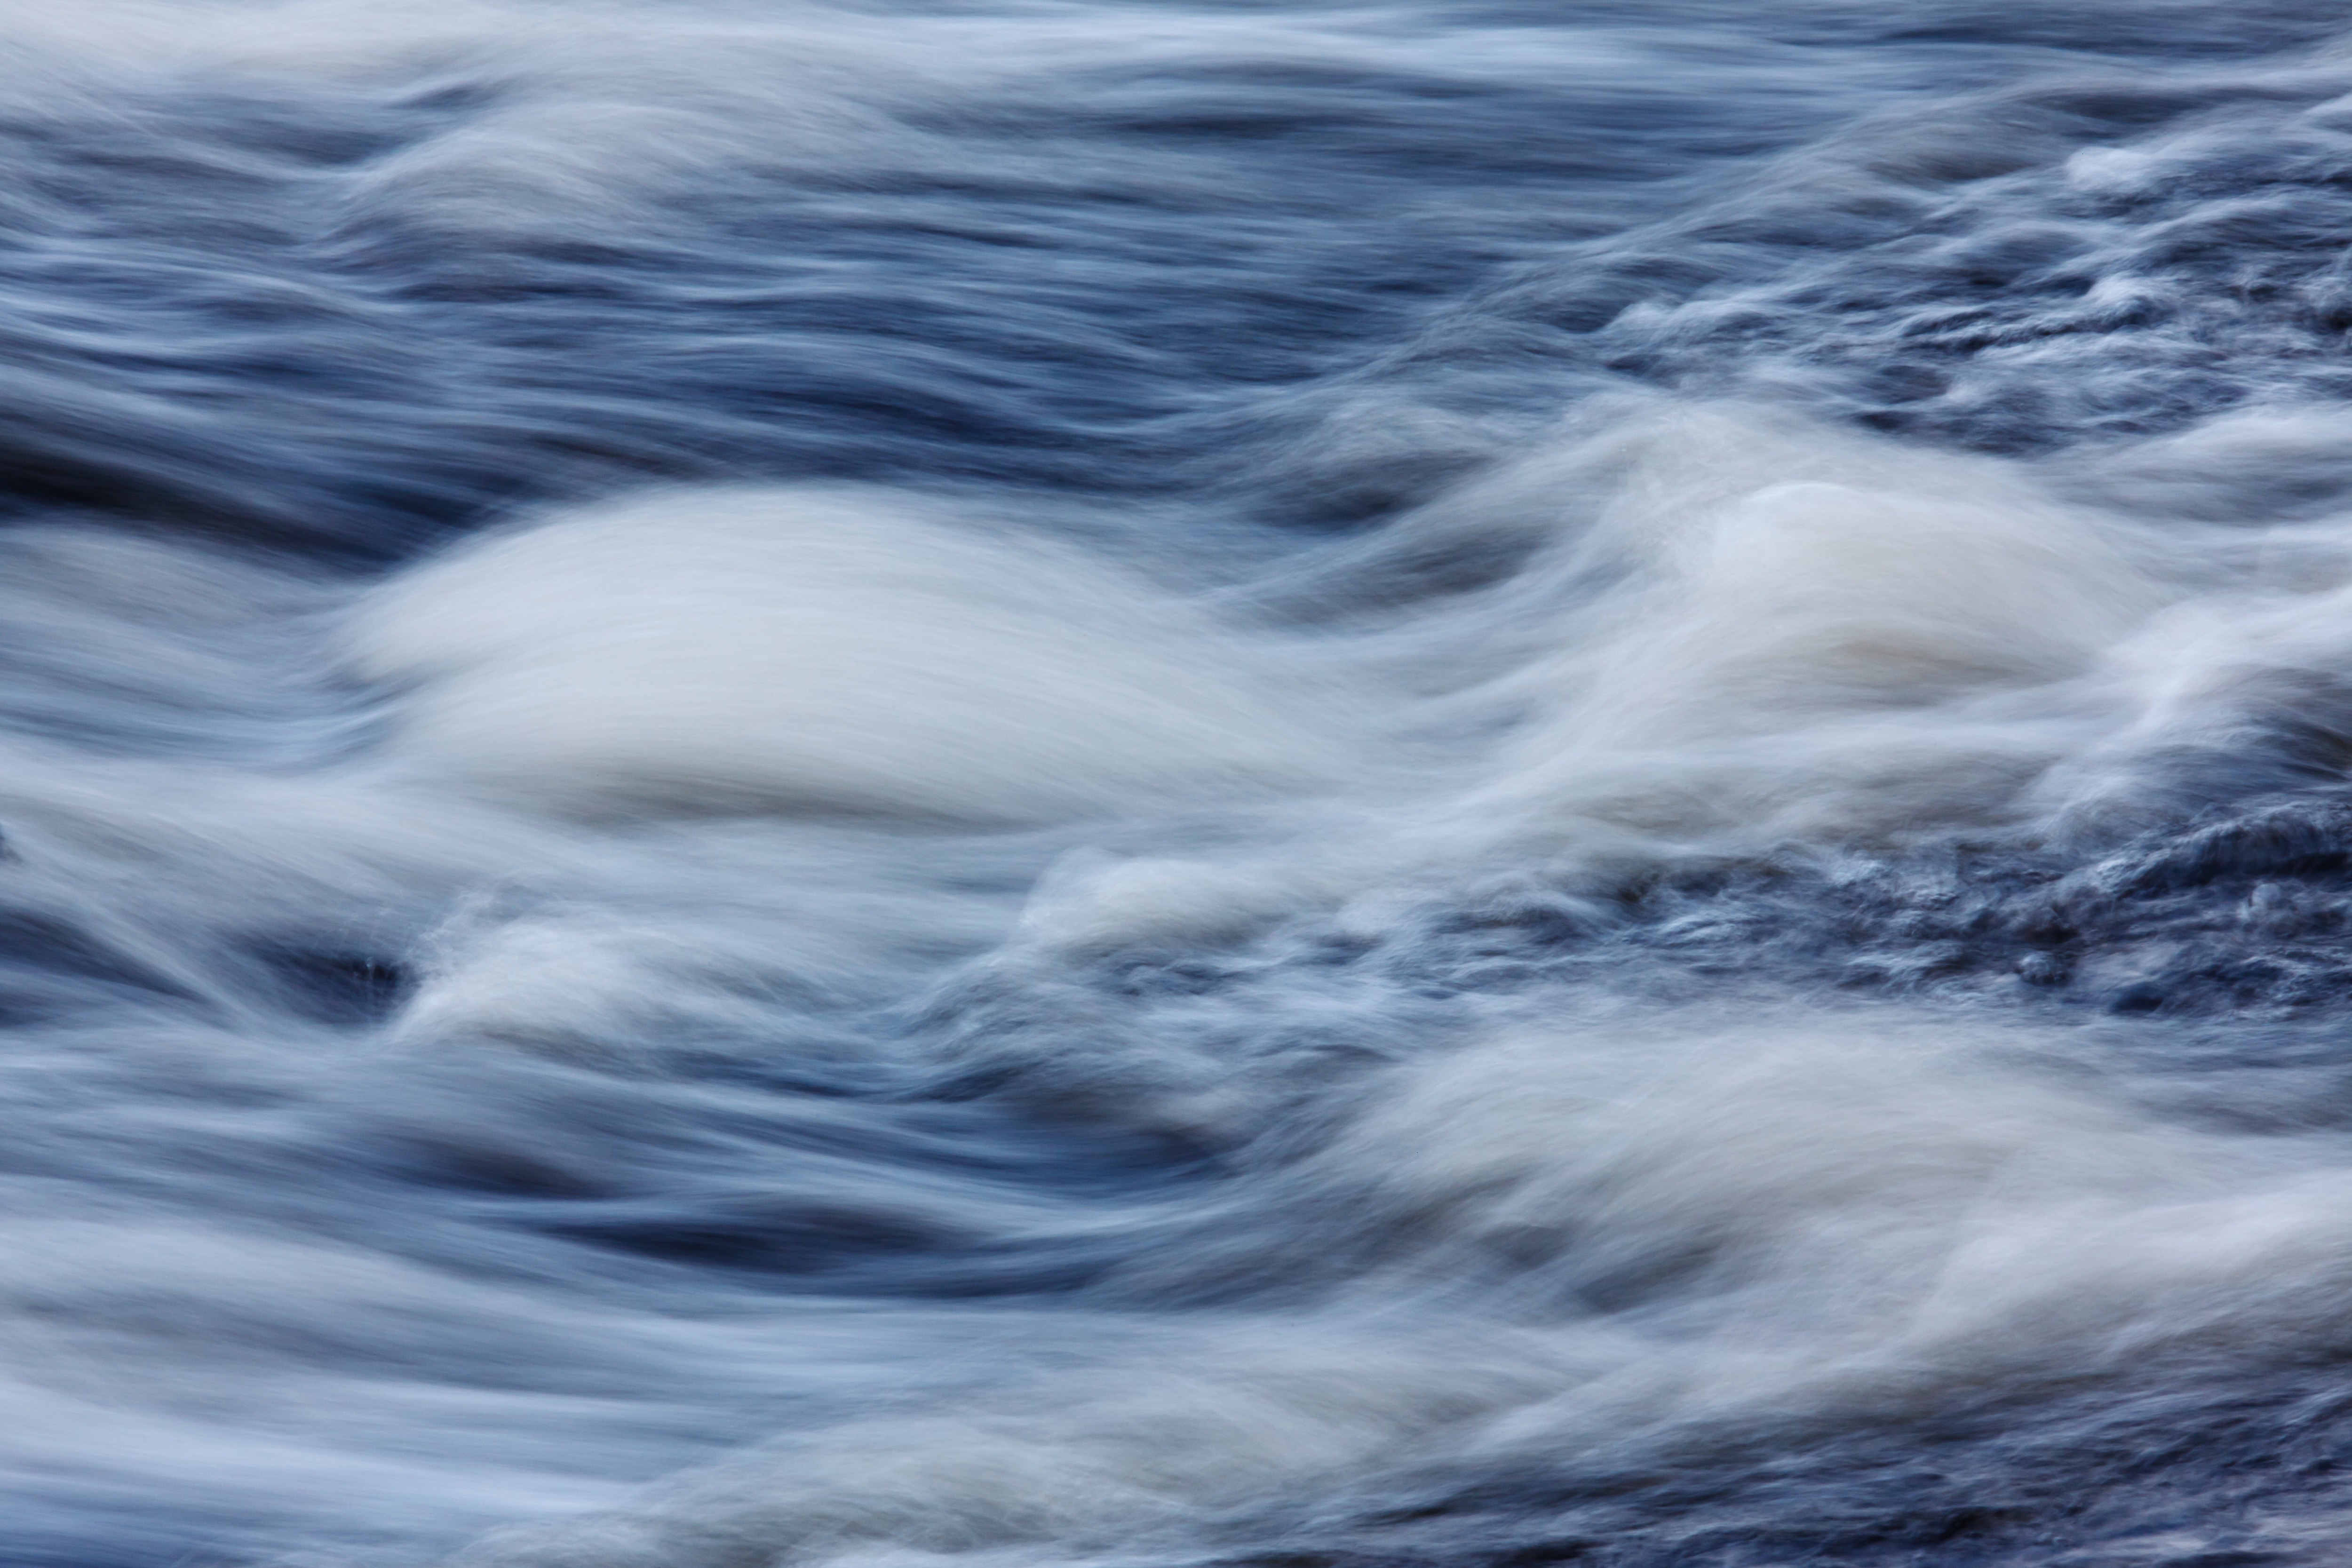
sea, coast, water, nature, ocean, waterfall, blur, abstract, cloud, texture, fall, wave, running, wind, river, motion, stream, flow, cascade, flowing, smooth, weather, storm, rapid, blue, blurred, background, atmospheric phenomenon, geological phenomenon, wind wave